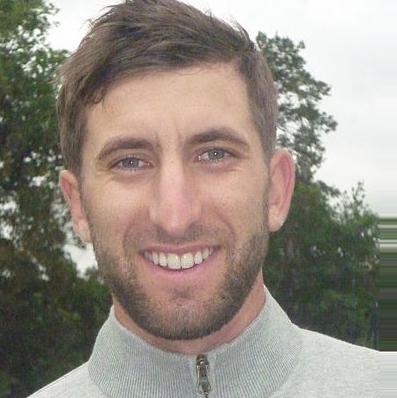
Age: 24